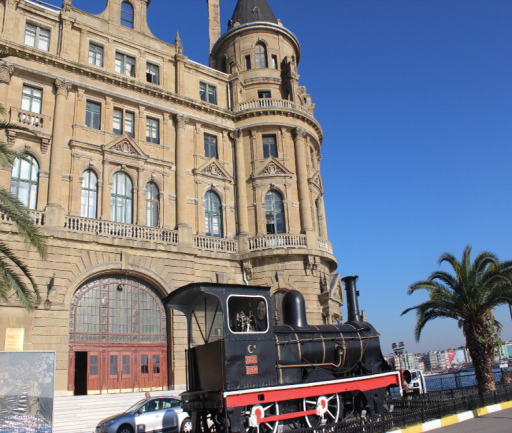
train station on the side